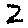
Label: 2